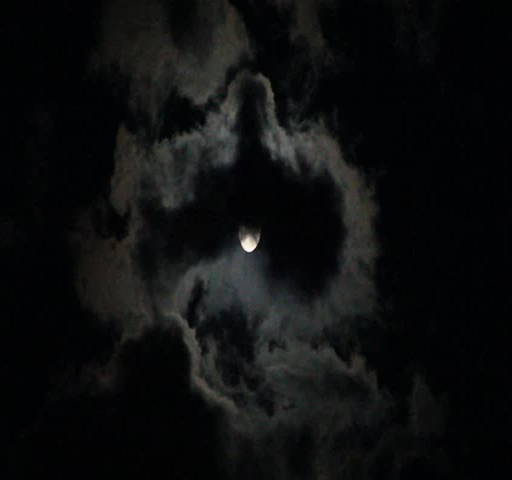
full moon and dark clouds in the sky